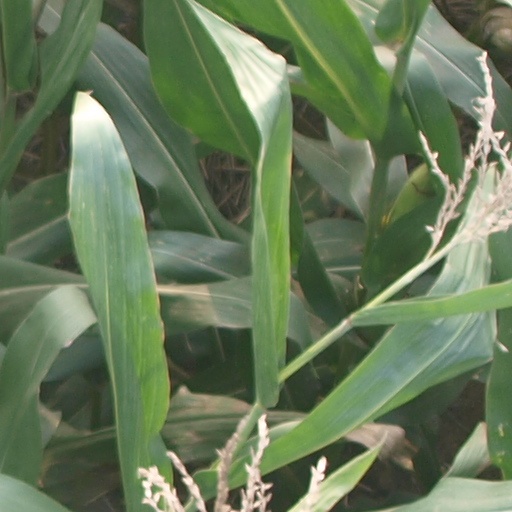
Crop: maize; corn